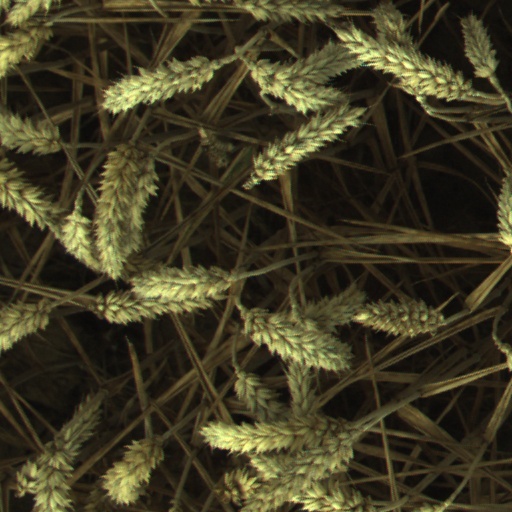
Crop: wheat